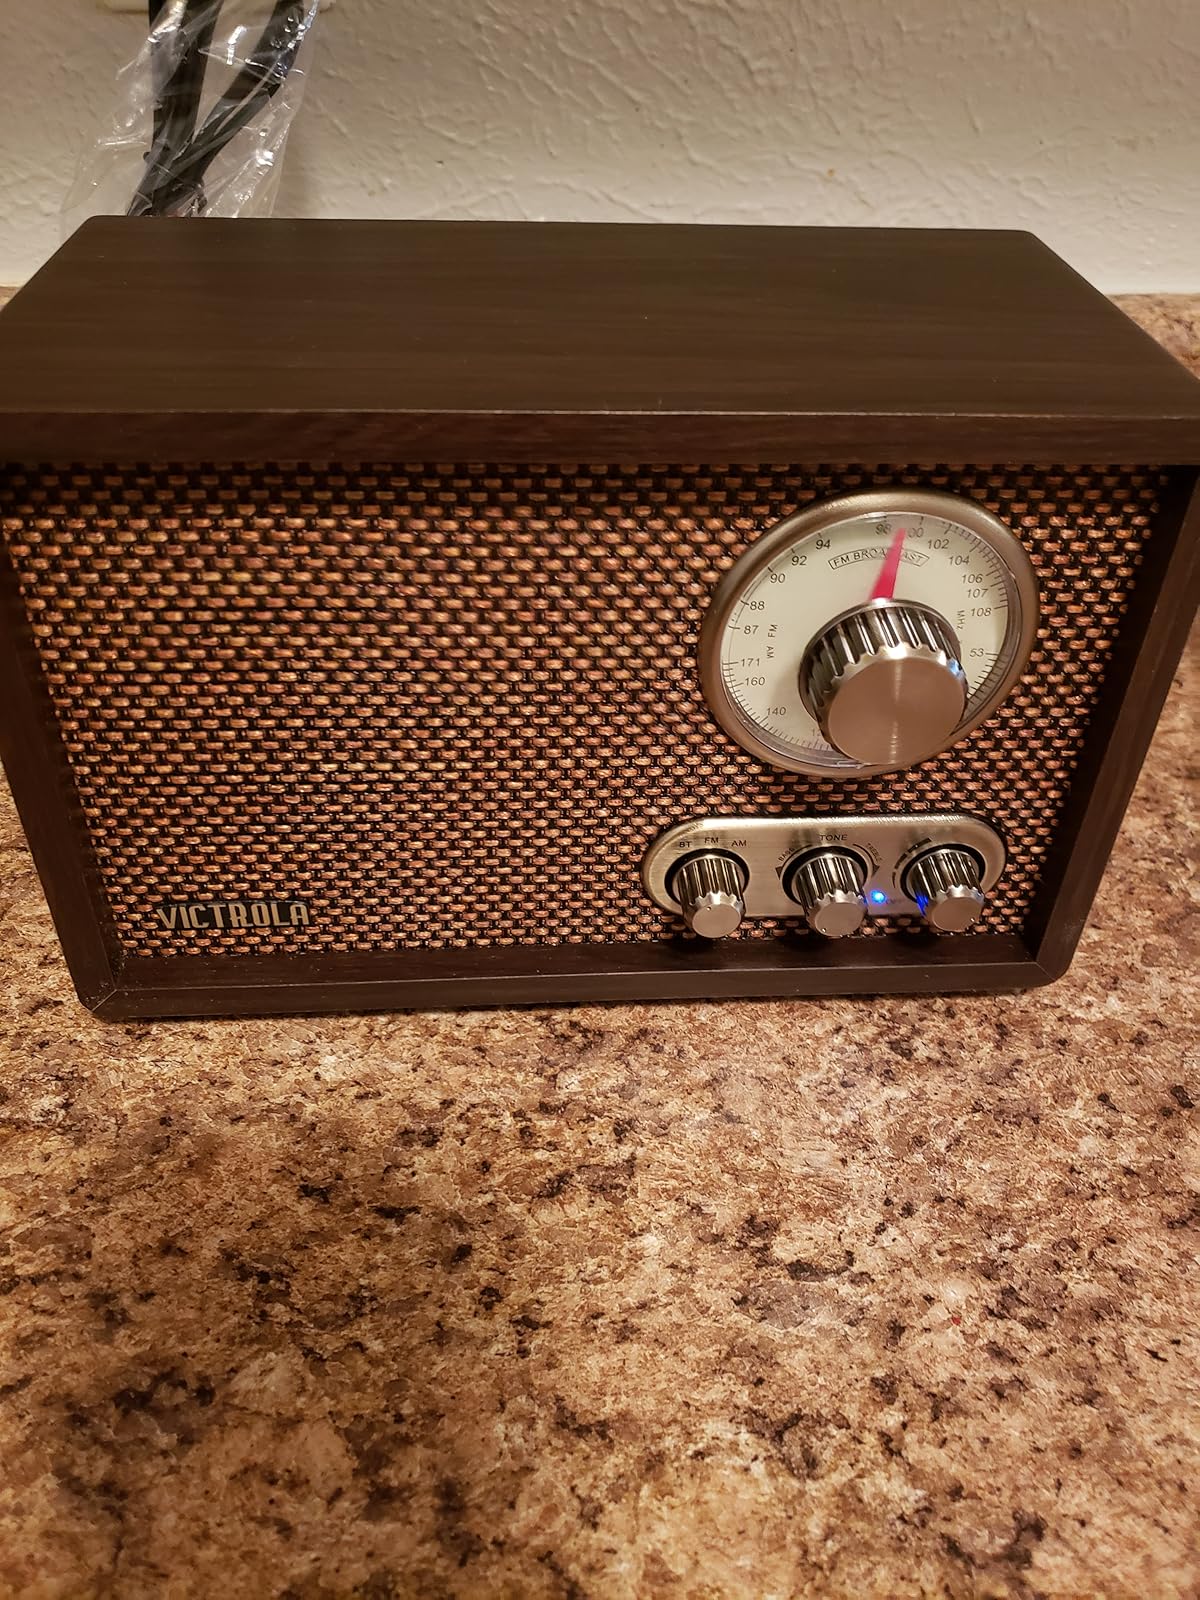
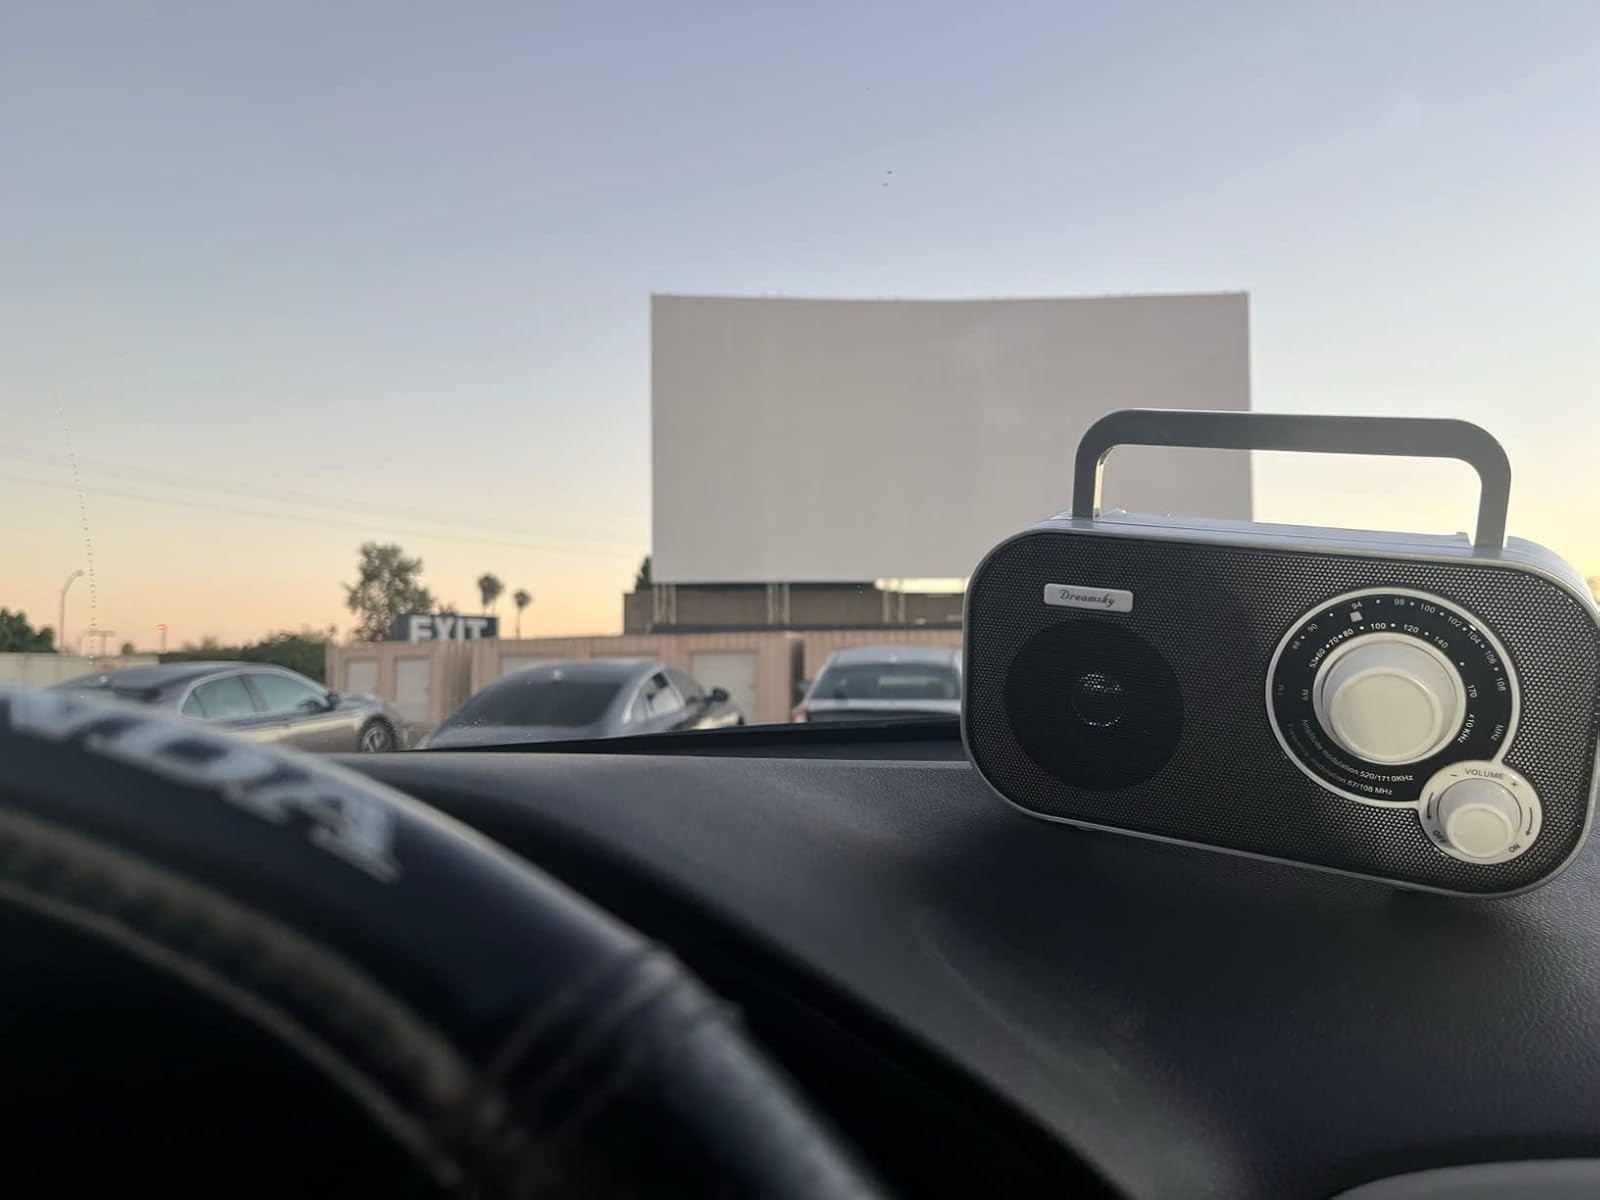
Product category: radio
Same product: no